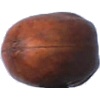
Label: Nut Pecan 1